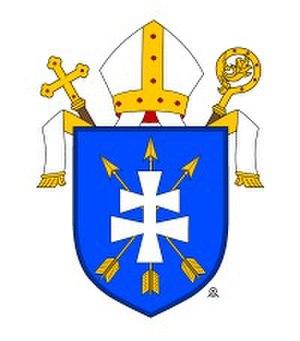
L'ordinariat militaire de Slovaquie fut créé le 20 janvier 2003 et est destiné aux forces armées slovaques. Sa juridiction couvre toute la Slovaquie. Depuis le 13 juin 2009, sa cathédrale est la nouvellement construite cathédrale Saint-Sébastien de Bratislava qui remplace l'église de la Trinité, cathédrale provisoire.